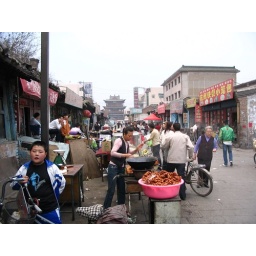
Market street in Datong. In the background the drum tower can be seen.